Jarrow Town Hall

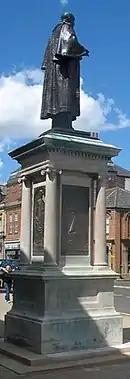
Statue of Sir Charles Palmer

Following significant population growth, largely associated with the shipbuilding industry, the town was incorporated as a municipal borough in May 1875. The borough council established itself in some offices on the corner of Grange Road and Wylam Street which were referred to as the "Corporation Chambers". These offices included a council chamber, a town clerk's office and a medical officer's office.